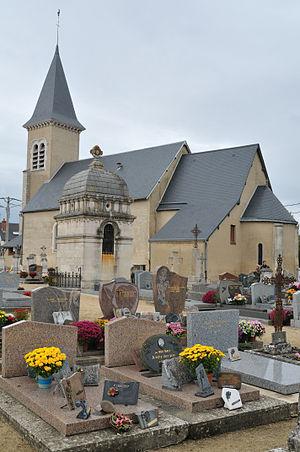
Cimetière et église Saint-Germain de Thimory, Loiret, France